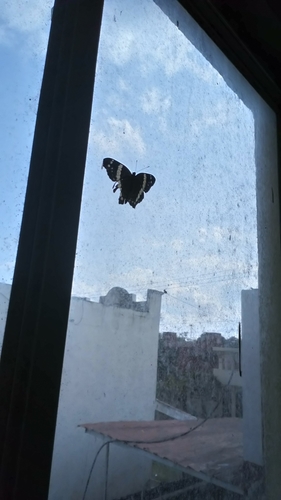
Scientific name: Anartia fatima
Common name: Banded peacock
Family: Nymphalidae
Order: Lepidoptera
Pollinator type: Primary pollinator
Habitat: Open areas and gardens
Geographic range: South America
Conservation status: Least Concern